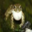
Label: frog